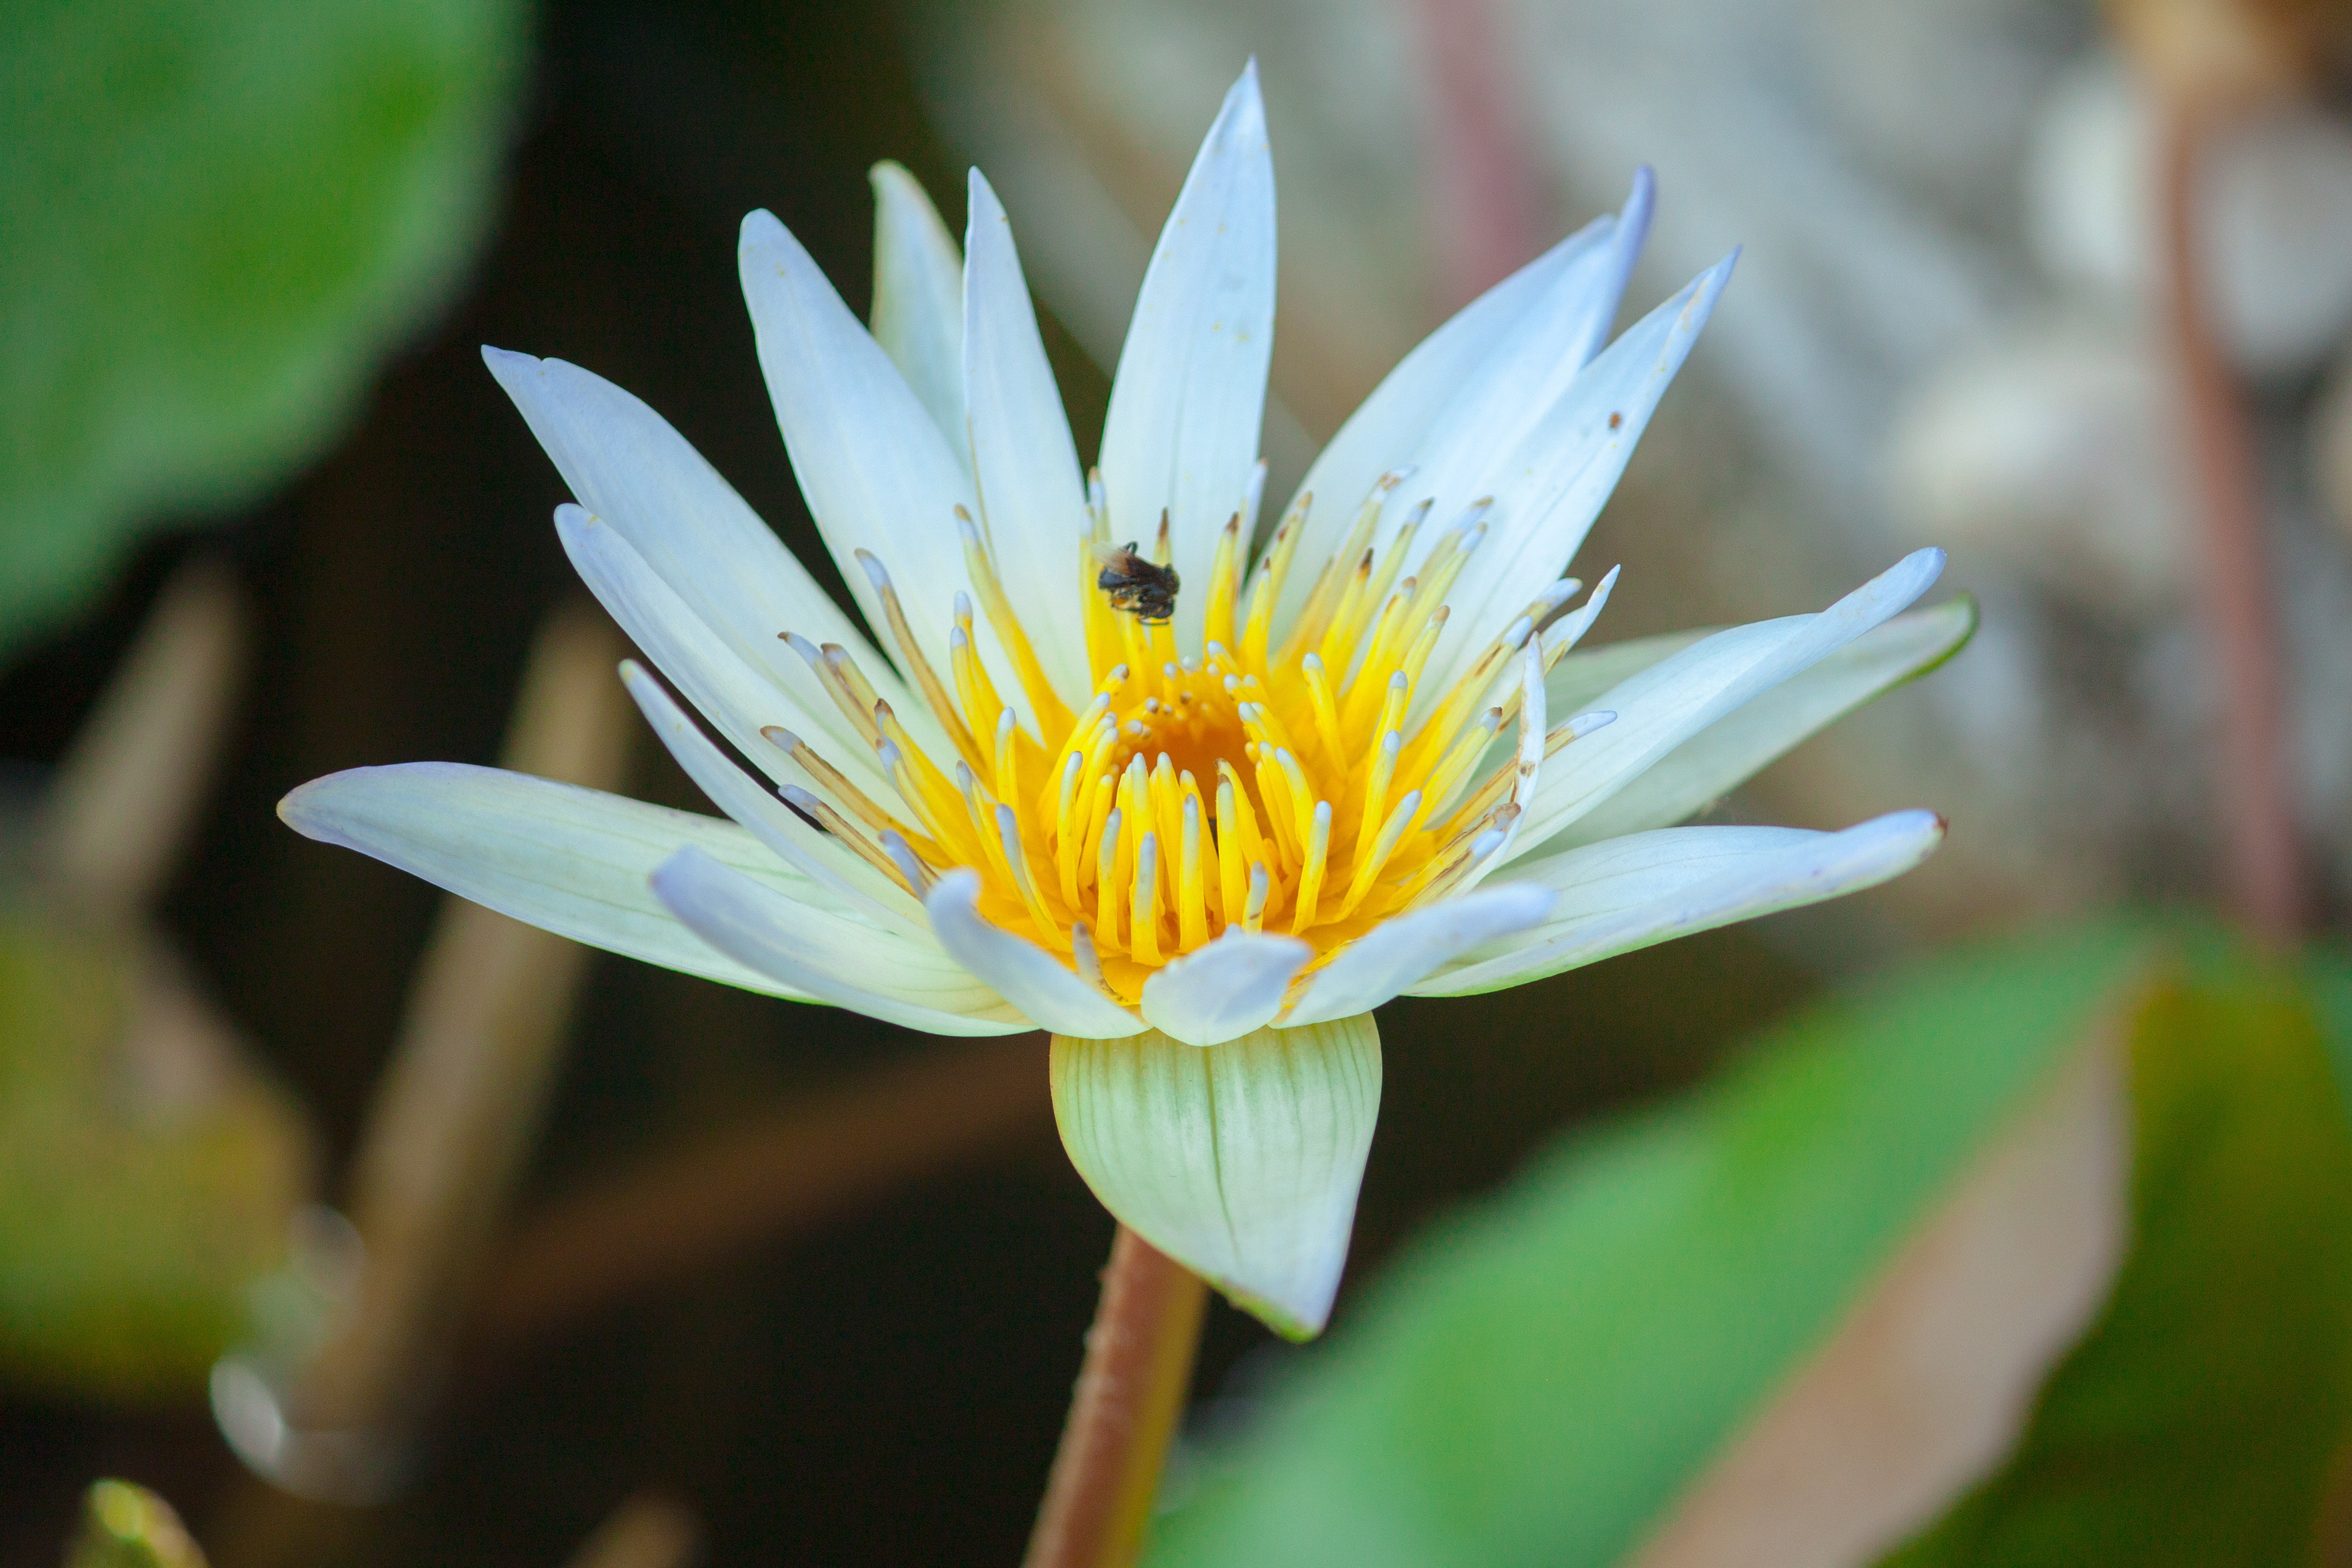
water, nature, blossom, plant, photography, flower, petal, daisy, green, botany, yellow, aquatic plant, flora, wildflower, flowers, close up, lotus, lotus leaf, gregory sonbua, macro photography, flowering plant, white lotus, lotus basin, plant stem, land plant